Toy gun

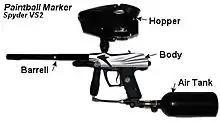
Spyder VS2 Paintball Marker Gun, 2008

Airsoft guns are replica toy guns used in airsoft sports. They are essentially a special type of very low-power smoothbore air guns designed to shoot non-metallic spherical projectiles often colloquially (and incorrectly) referred to as "BBs", which are typically made of (but not limited to) plastic or biodegradable resin materials. Airsoft gun powerplants are designed to have low muzzle energy ratings (generally less than ) and the polymer pellets have significantly less penetrative and stopping powers than conventional air guns, and are generally quite safe for competitive sporting and recreational purposes if proper protective gear is worn.